Vézac, Dordogne

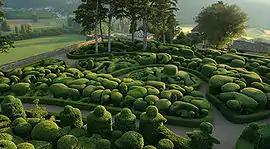
The Marqueyssac chateau gardens

Vézac is a commune in the Dordogne department in Nouvelle-Aquitaine in southwestern France.